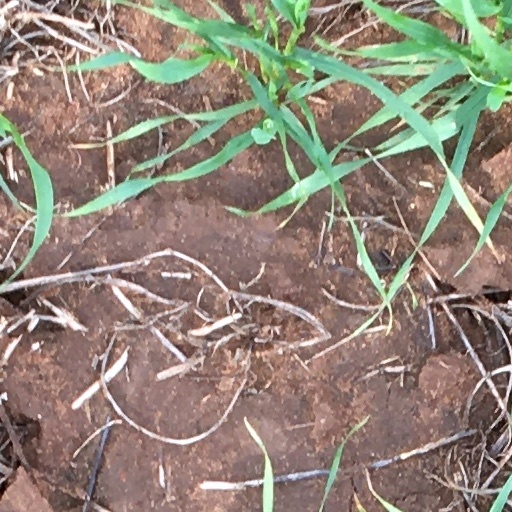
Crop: wheat